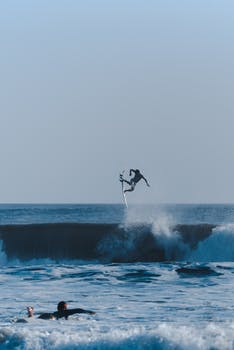
Label: No Watermark